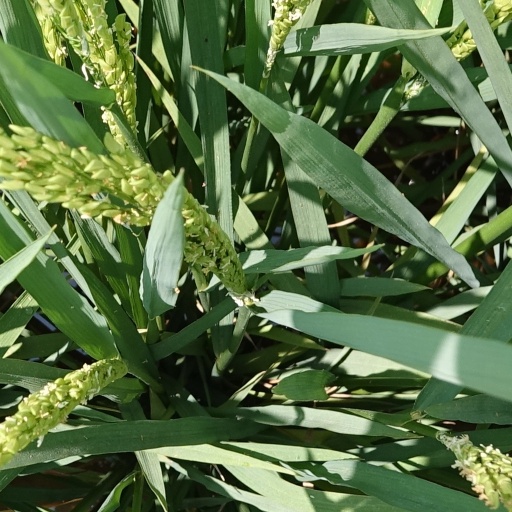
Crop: rice